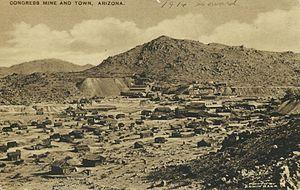
Congress est une census-designated place située dans le comté de Yavapai dans l'État de l'Arizona aux États-Unis. La population y était de 1 717 habitants lors du recensement de 2000. Congress est une ville fantôme, ancien camp minier d'or, qui sert maintenant de ville-dortoir et de lieu de retraite pour la ville de Wickenburg située tout près.
Voici une liste de mines situées aux États-Unis.